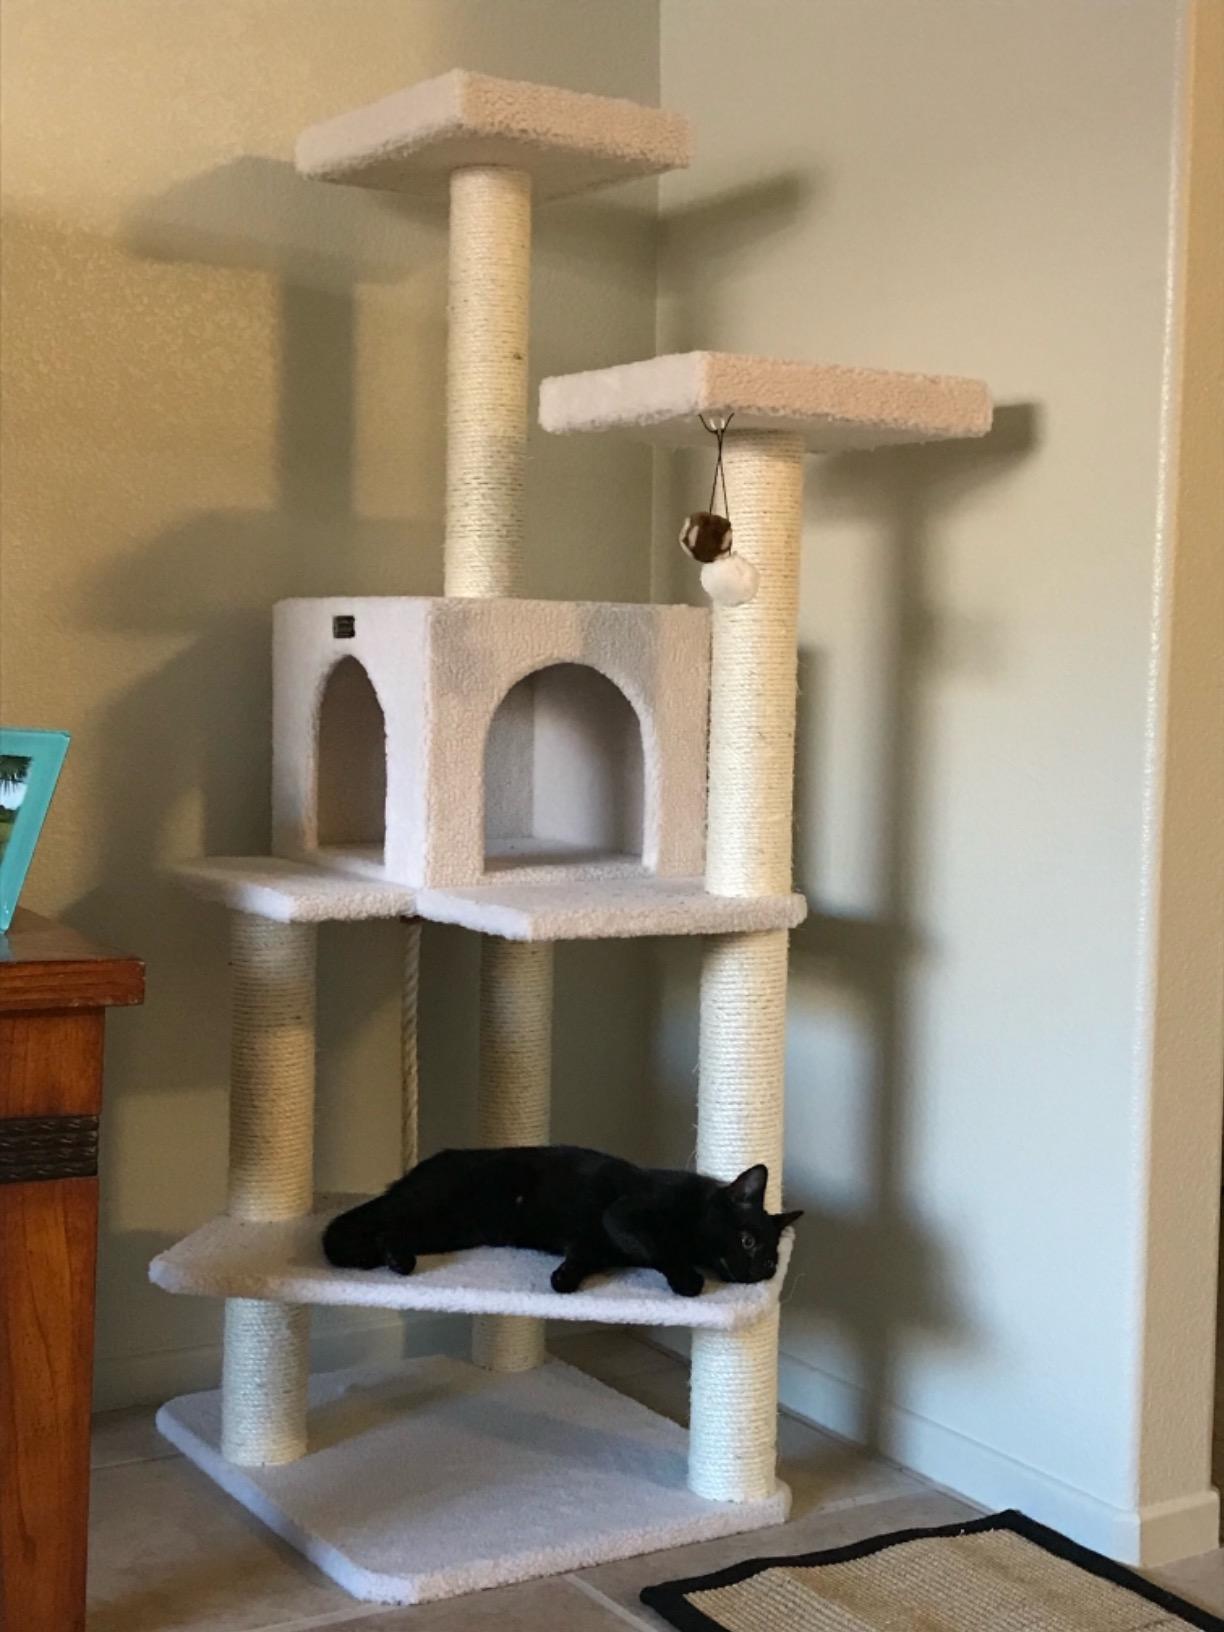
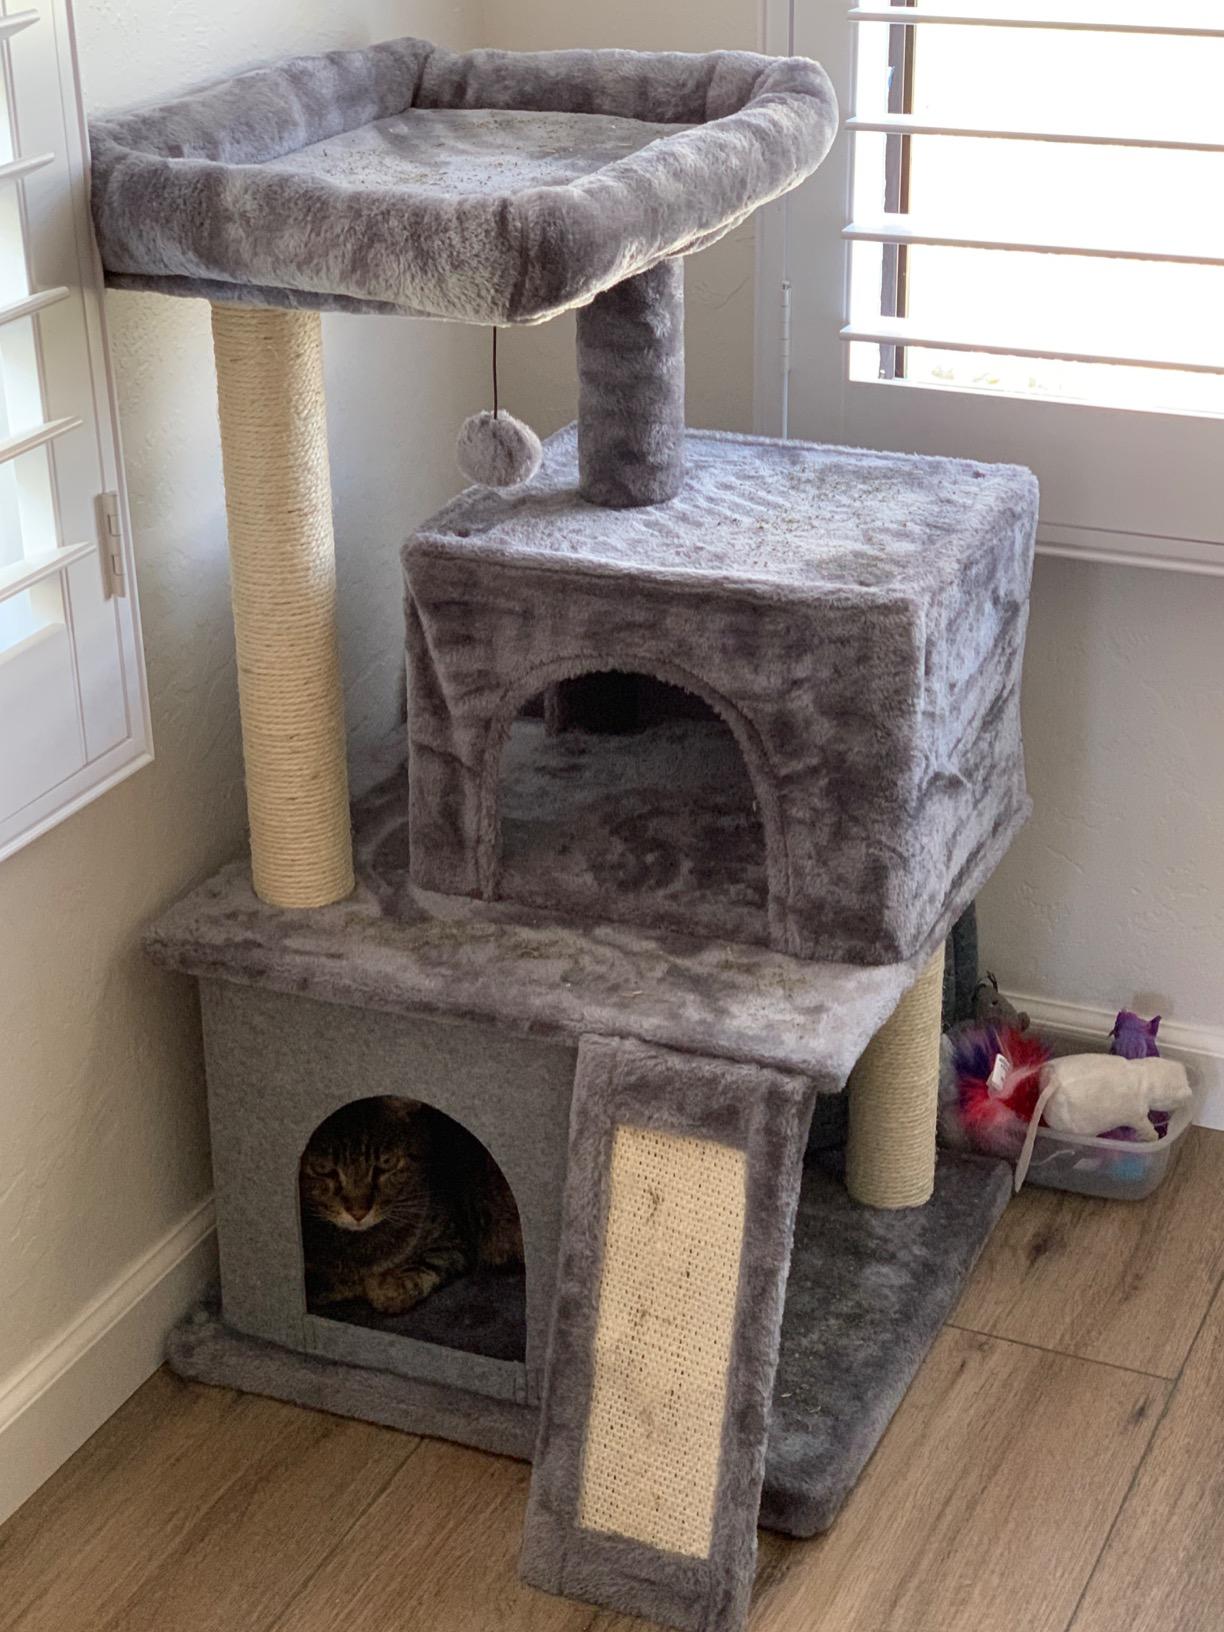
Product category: items_cat tree
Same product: no